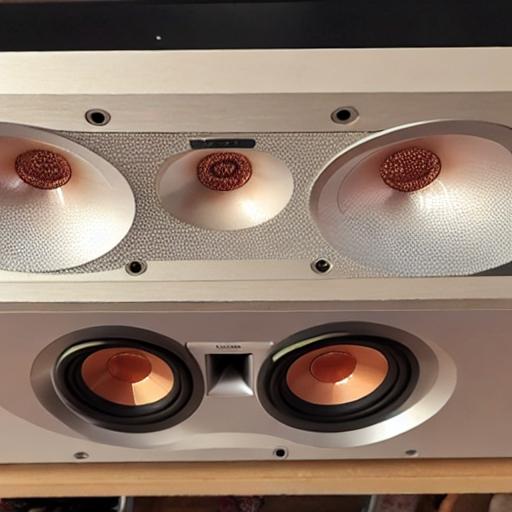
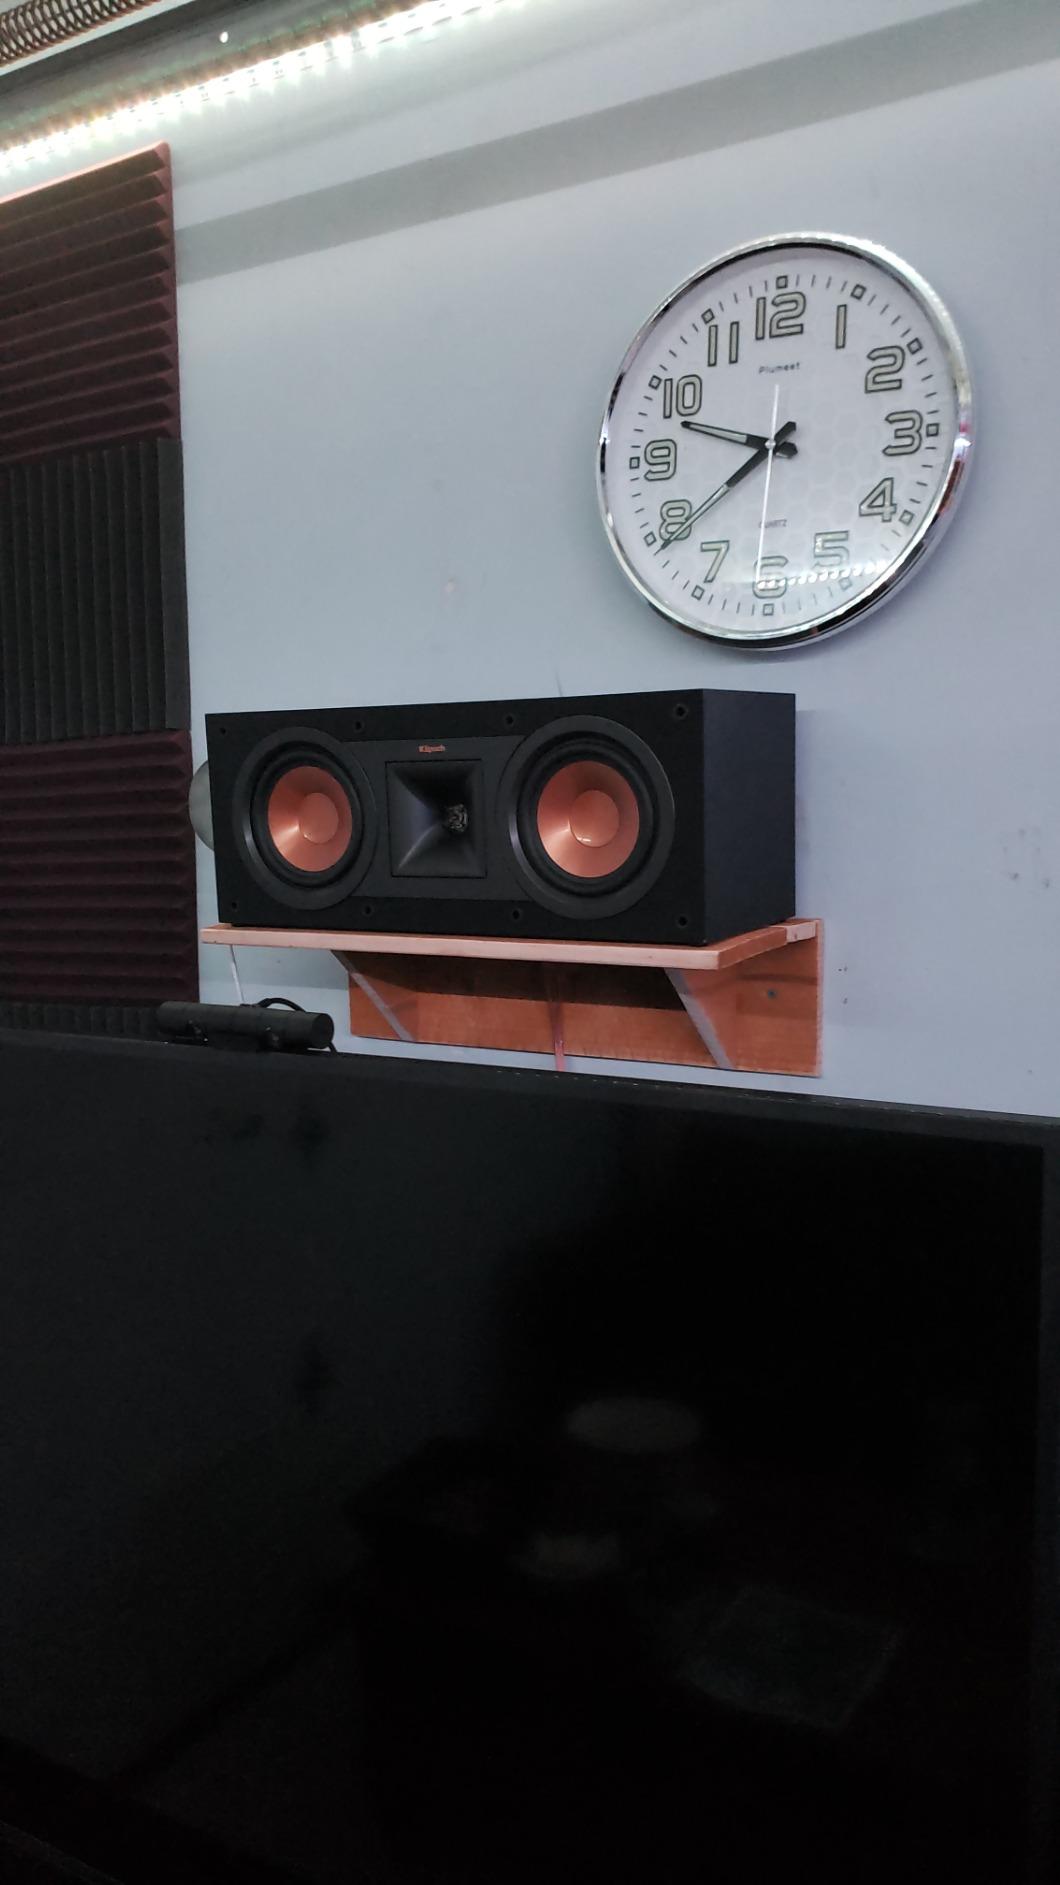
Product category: speaker
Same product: no